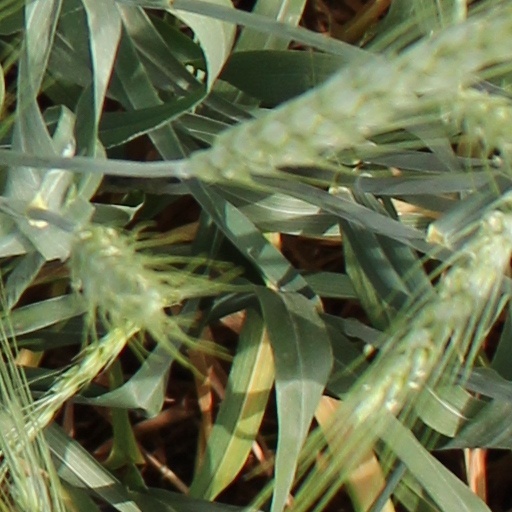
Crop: wheat